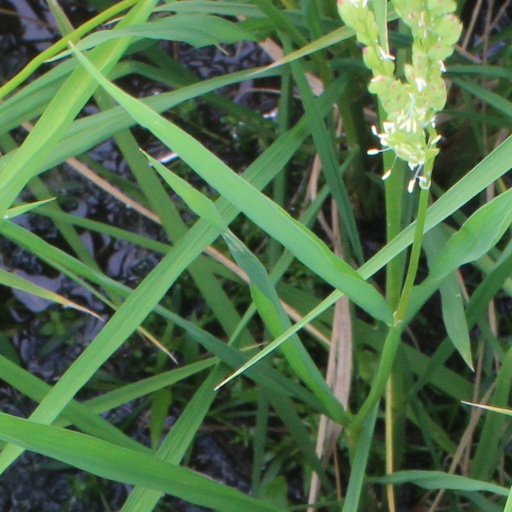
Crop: rice